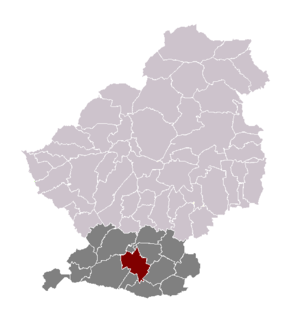
Bugnicourt dans son canton et son arrondissement
Bugnicourt est une commune française, située dans le département du Nord en région Hauts-de-France.